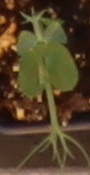
Label: Field Pea